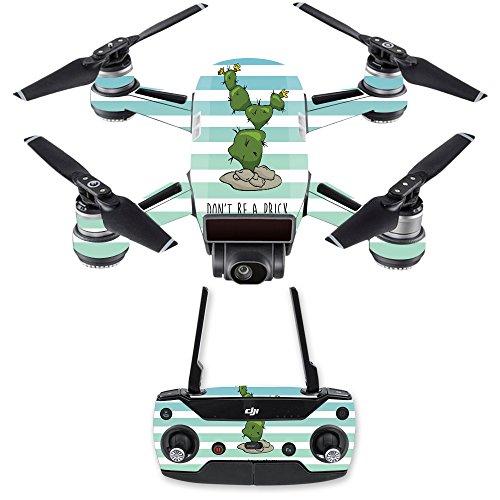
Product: MightySkins Skin Compatible with DJI Spark Mini Drone Combo - Happy Cactus | Protective, Durable, and Unique Vinyl Decal wrap Cover | Easy to Apply, Remove, and Change Styles | Made in The USA
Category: Toys & Games | Hobbies | Remote & App Controlled Vehicles & Parts | Remote & App Controlled Vehicles
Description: HUNDREDS OF CHOICES: Show off your own unique style with Mighty Skins for your DJI Spark Mini Drone Combo  Don’t like the Happy Cactus skin We have hundreds of designs to choose from, so your Spark will be as unique as you are.
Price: $19.99
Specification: ProductDimensions:9x0.1x6inches|ItemWeight:0.16ounces|ShippingWeight:0.96ounces(Viewshippingratesandpolicies)|ASIN:B075SLMJFK|Itemmodelnumber:DJSPCMB-HappyCactus